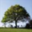
Label: oak_tree